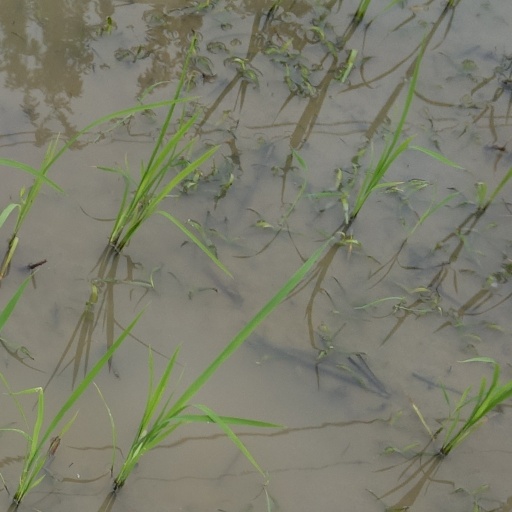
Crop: rice